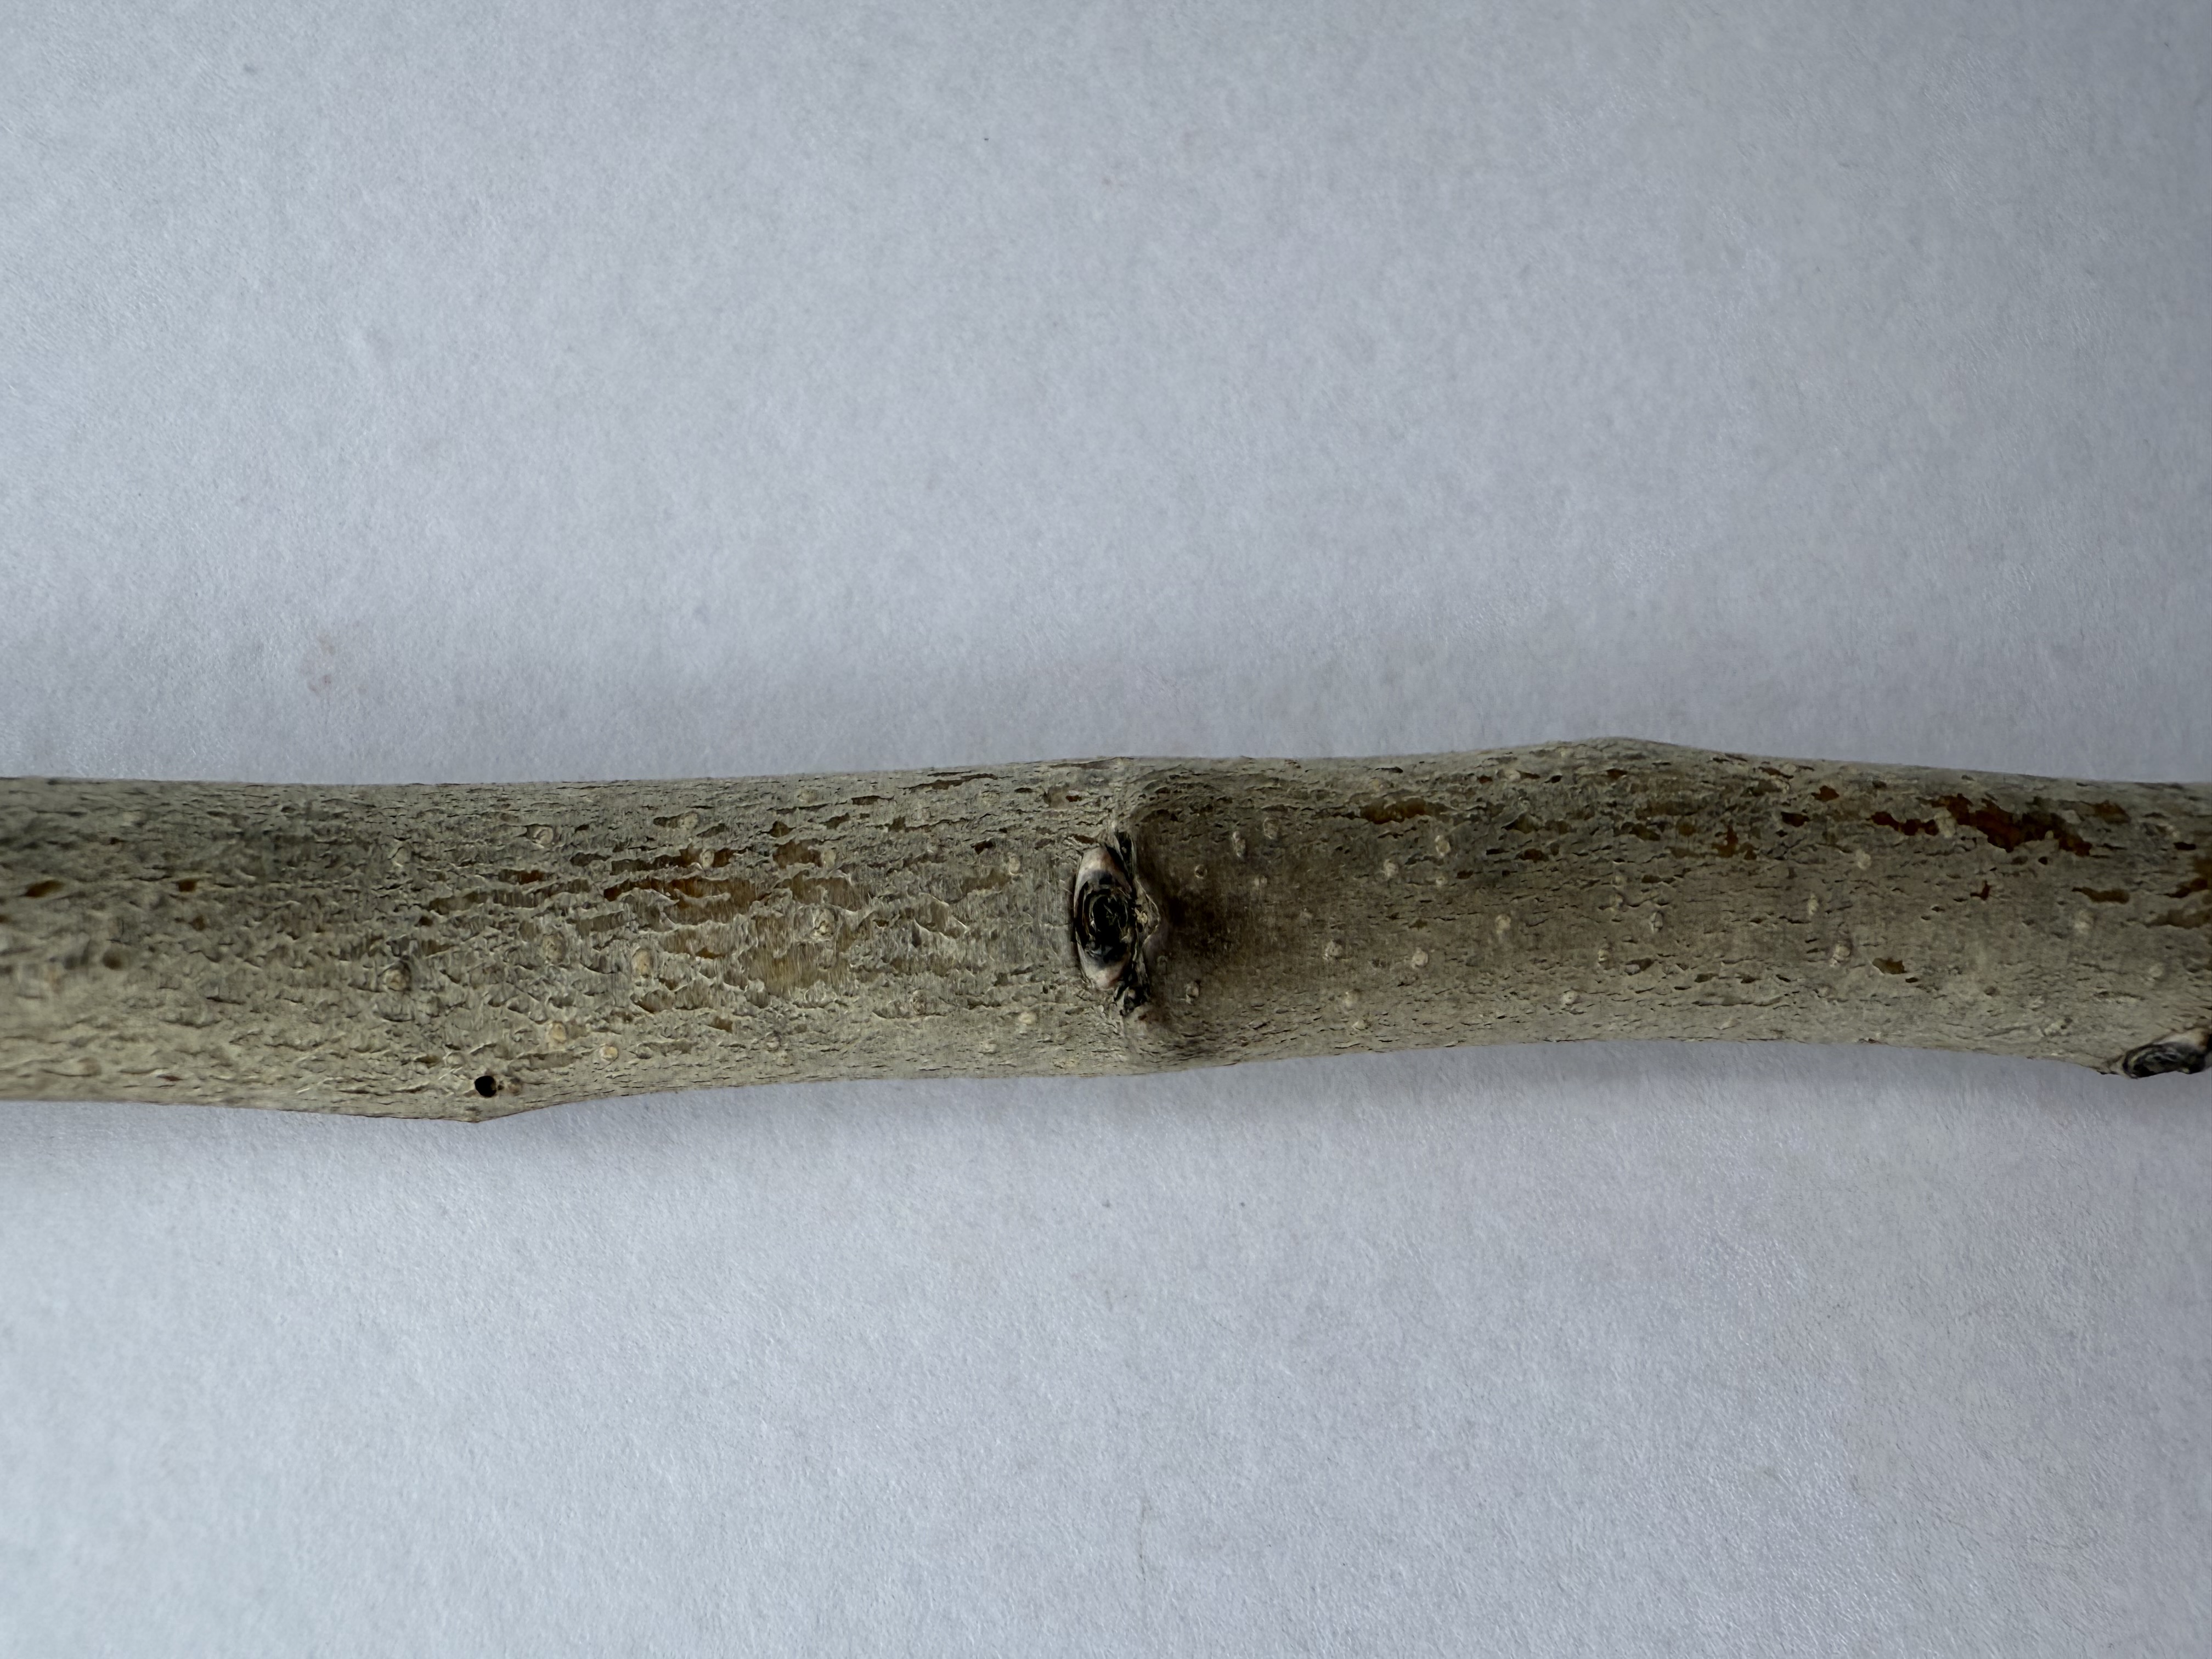
Variety: Medlar